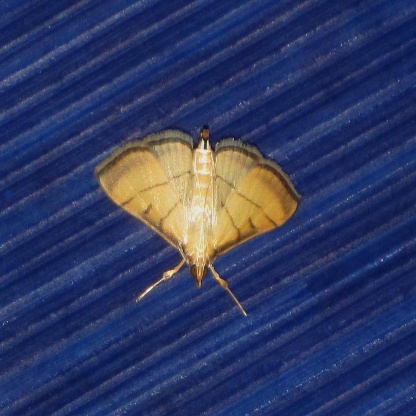
Nhãn: Sâu cuốn lá nhỏ ( Rice leaf folder)